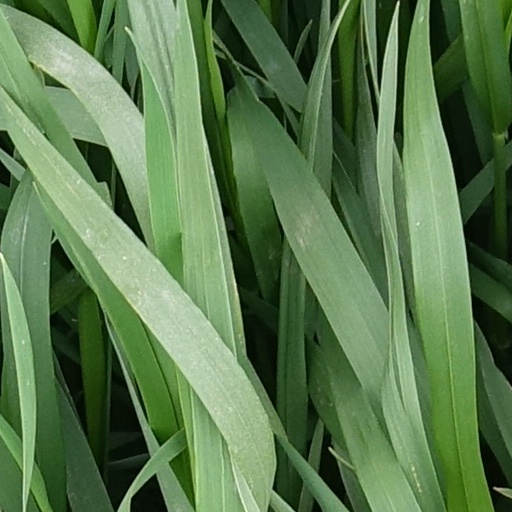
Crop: wheat